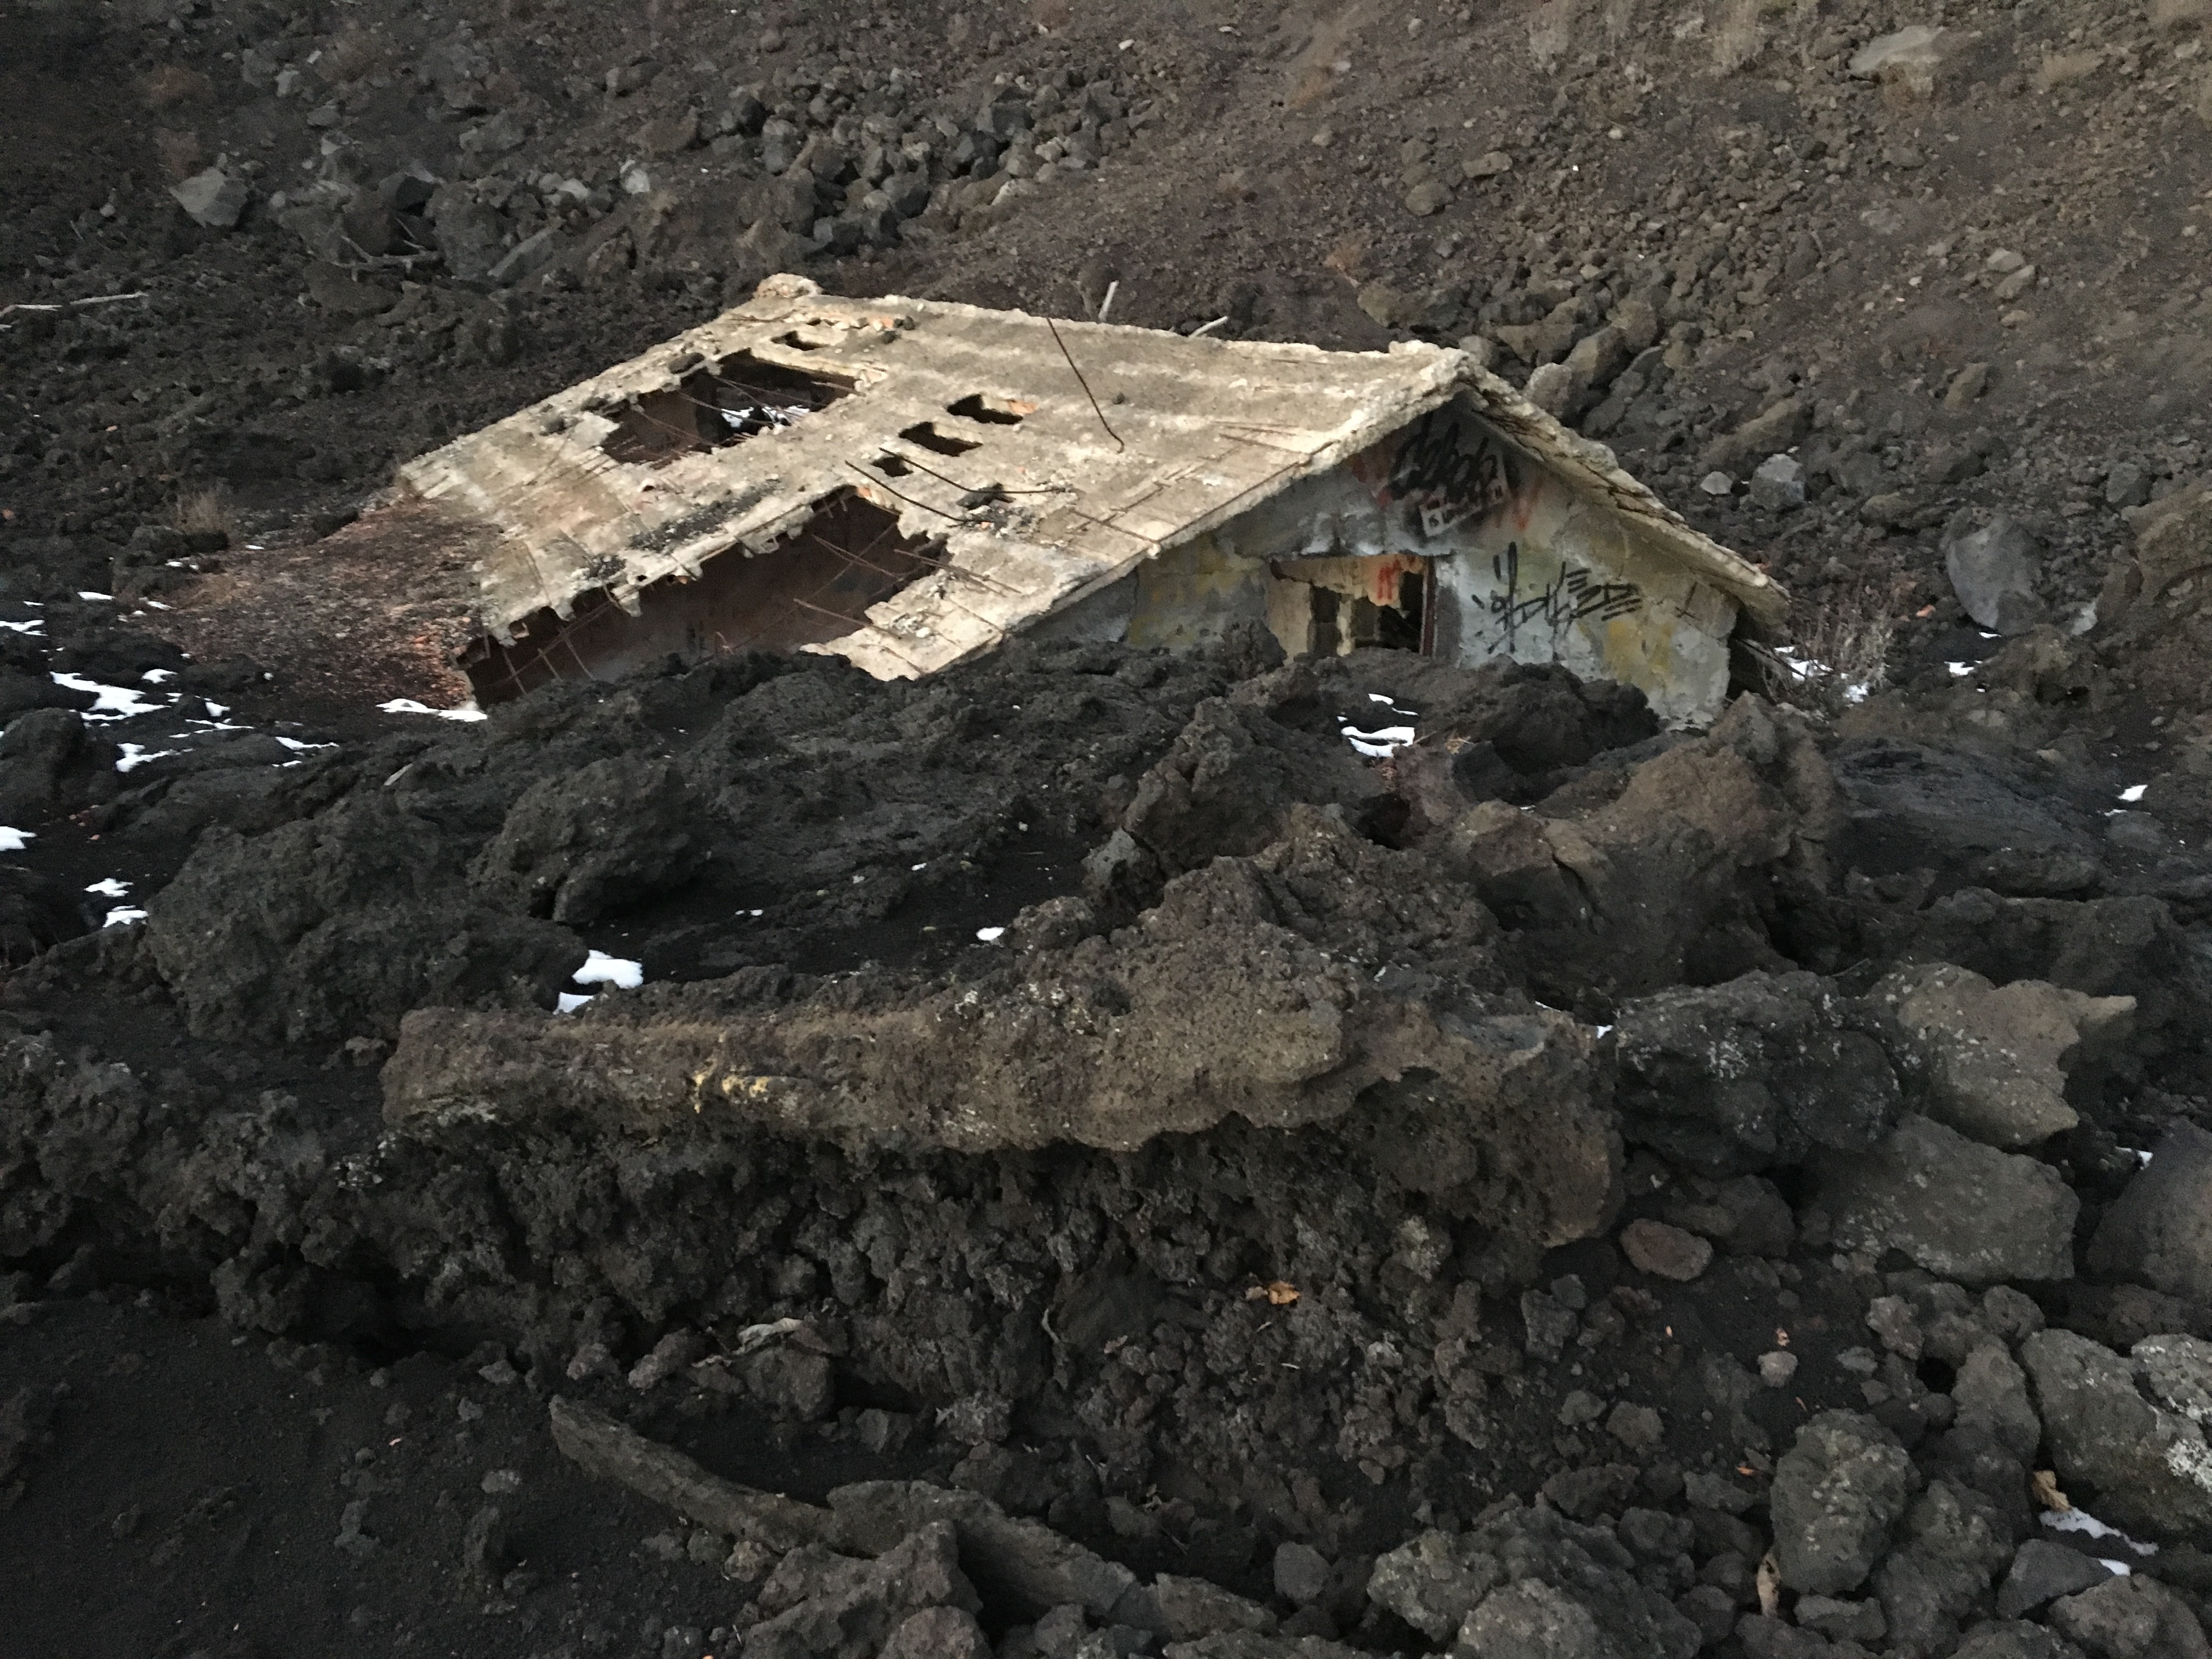
rock, volcano, soil, terrain, material, rubble, geology, ruins, lava, etna, ancient history, geological phenomenon, volcanic eruption, house shed